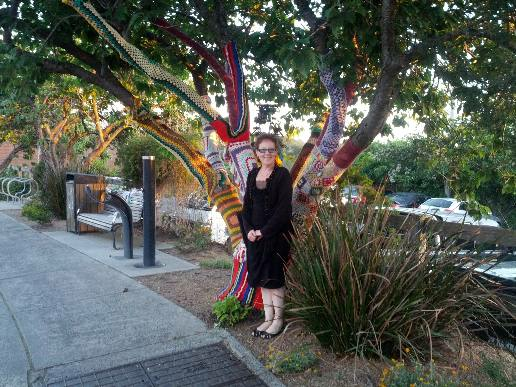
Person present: Yes